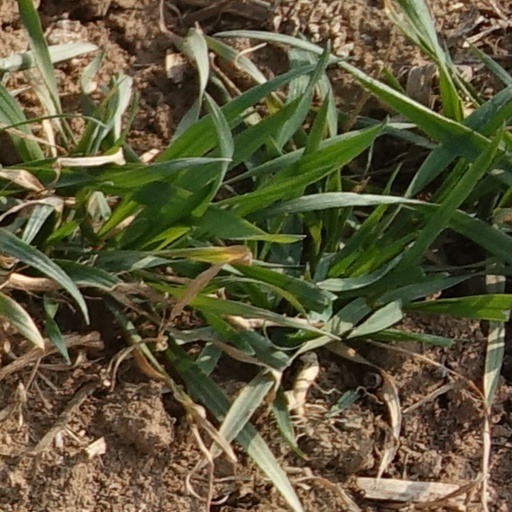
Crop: wheat